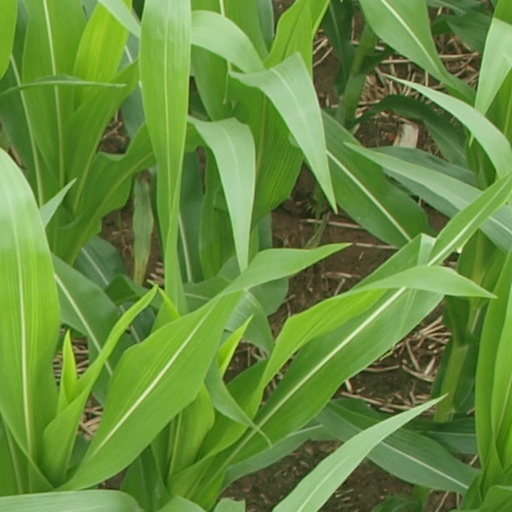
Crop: maize; corn